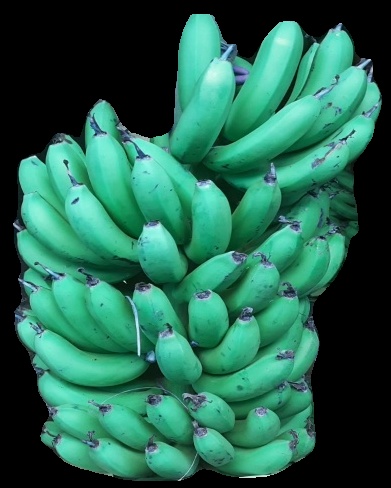
Variety: pachbale
Grade: grade1